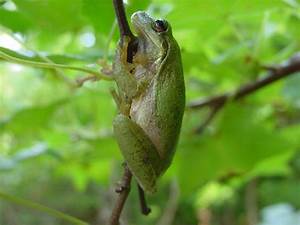
Label: scoiattolo